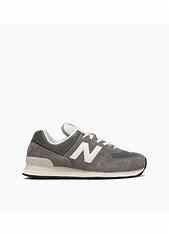
Brand: New
Model: Balance Lifestyle